Battle of the Cremera

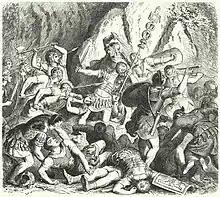
Heinrich Leutemannː "Downfall of the Roman gens Fabia at the Battle of the Cremera" (engraving)

The Battle of the Cremera was fought between the Roman Republic and the Etruscan city of Veii, in .